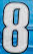
Number: 8